Jasper County Courthouse (Texas)

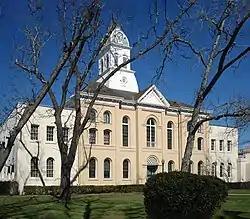
Jasper County Courthouse in 2011

The Jasper County Courthouse in Jasper, Texas is a building from 1889. It was listed on the National Register of Historic Places on September 6, 1984. The courthouse was designed by Eugene T. Heiner in an Italianate style with clock tower. It was stuccoed and altered when additions were added in 1934 giving the building a Neoclassical look. The clock tower was removed in 1957. Another addition was built on in 1960.